Bays Mountain Park

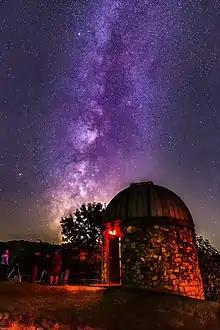
Observatory at night, October 2016

Bays Mountain Park is a nature park and planetarium located on Bays Mountain in Kingsport, Tennessee. Opened in 1971, it features a 44 acre reservoir, over 40 miles of hiking trails, a nature center with a planetarium theater, fire tower, and animal habitats.